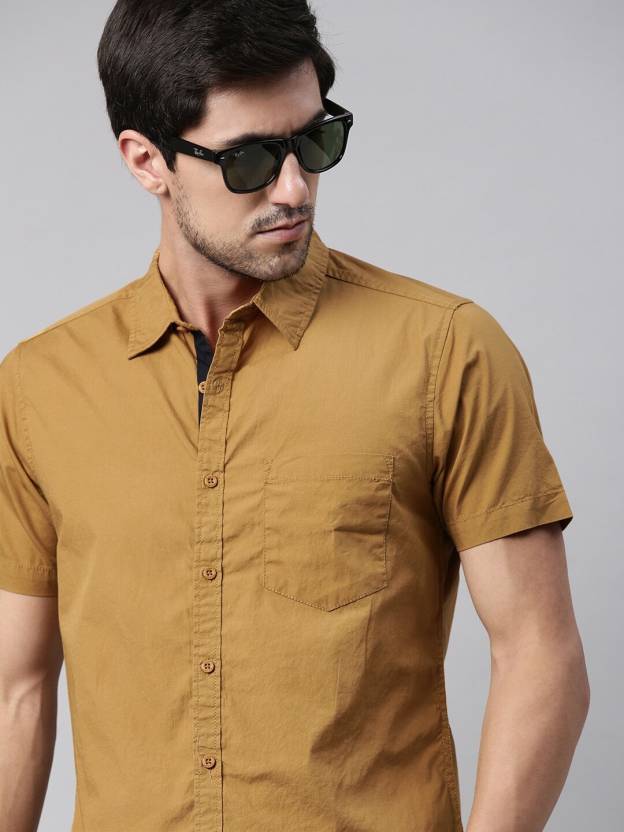
Product: Men Regular Fit Solid Spread Collar Casual Shirt
Price: ₹479
Colors: Khaki
Pattern: Solid
Description: Khaki solid casual shirt, has a spread collar, short sleeves, button placket, curved hem, and 1 patch pocket. Add this cool Roadster shirt to your casual staples and keep it trendy all year long.  This khaki shirt is perfectly teamed with some distressed jeans and chukka boots when youre looking for a stylish outfit when hanging out with friends and family.